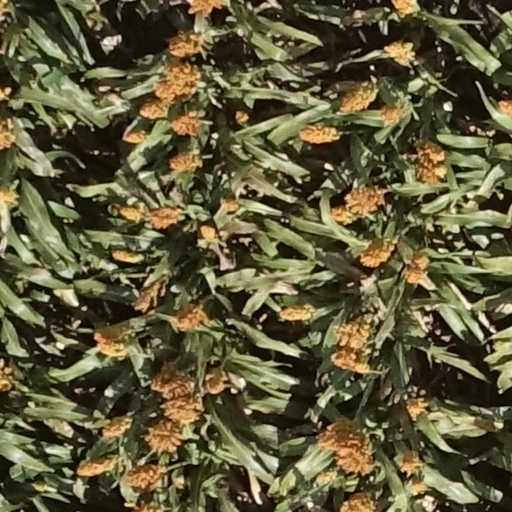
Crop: sorghum